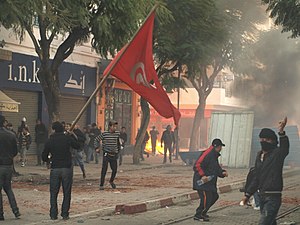
Jasminrevolutionen / Spredning af konflikten
14. januar forsøger demonstranter i Tunis at forhindre politiet at bryde igennem barrikaderne
Jasminrevolutionen er de vestlige mediers betegnelse for protesterne i Tunesien i tiden omkring årsskiftet 2010-2011. Protesterne medførte, at Tunesiens anden præsident Zine El Abidine Ben Ali forlod sit præsidentembede den 14. januar 2011 efter 23 år ved magten og flygtede til Saudi Arabien. Revolutionen var desuden startskuddet til en række protester i den arabiske verden, og førte til store demonstrationer i både Egypten, Iran, Jordan, Libyen, Syrien og Bahrain.